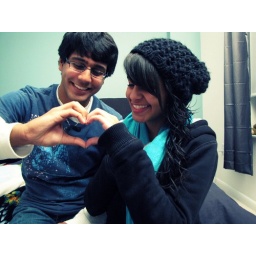
Coldest day for us in Miami. Her window was dripping with water from condensation.